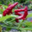
Label: sweet_pepper